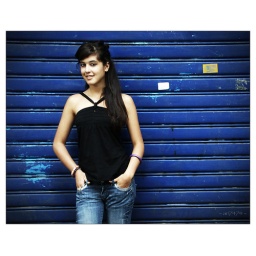
An Italian girl I met in Rome. Very cute girl.